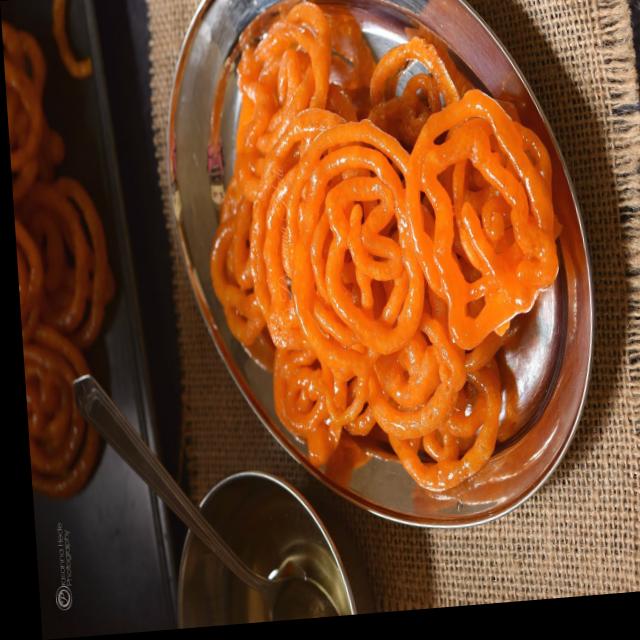
Dish: jalebi